Marlborough Cinema

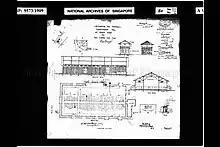
Plans and sections of Marlborough Cinema dated 1909, showing a simple gabled structure that was internally lined with wooden benches.

Building plans dated 1909 showed that Marlborough Cinema was a structure of simple construction: a large, corrugated zinc hall with a gabled roof. It was situated on a narrow, elongated plot of land. Wooden benches lined its interior, and were separated by aisles.